Mexican Grand Prix

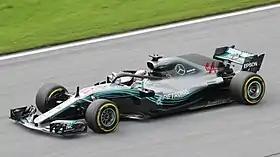
Seven-time World Champion Lewis Hamilton clinched his fourth and fifth titles in 2017 and 2018 respectively at the Mexican Grand Prix.

In August 2011, Carlos Slim Domit revealed plans for a revived race. In August 2013, it was suggested by "high level sources" that the Mexican Grand Prix could be on the provisional 2014 World Championship calendar. A preliminary draft calendar for the 2014 season, circulated in early September 2013, assigned 9 November 2014 for the Mexican Grand Prix, but did not specify a circuit and noted that the event was "subject to confirmation". On 5 December 2013, the FIA released the official 2014 Formula One season calendar, and the Mexican Grand Prix was not on the calendar; then the FIA announced that the Mexican Grand Prix was postponed to 2015 due to lack of sufficient preparation time to upgrade the somewhat run-down Hermanos Rodríguez circuit to Formula 1 working standards. In July 2014, Ecclestone confirmed that he had signed a 5-year deal for the Hermanos Rodríguez track to host the Mexican Grand Prix, starting in 2015. On 3 December 2014, the FIA published a confirmed calendar for 2015 showing the 2015 Grand Prix of Mexico on 1 November 2015. German Nico Rosberg won the 2015 event in his Mercedes.